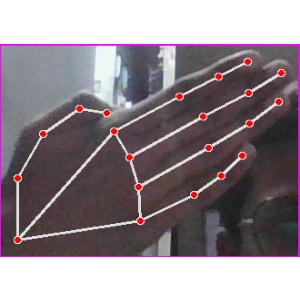
अक्षर: घ